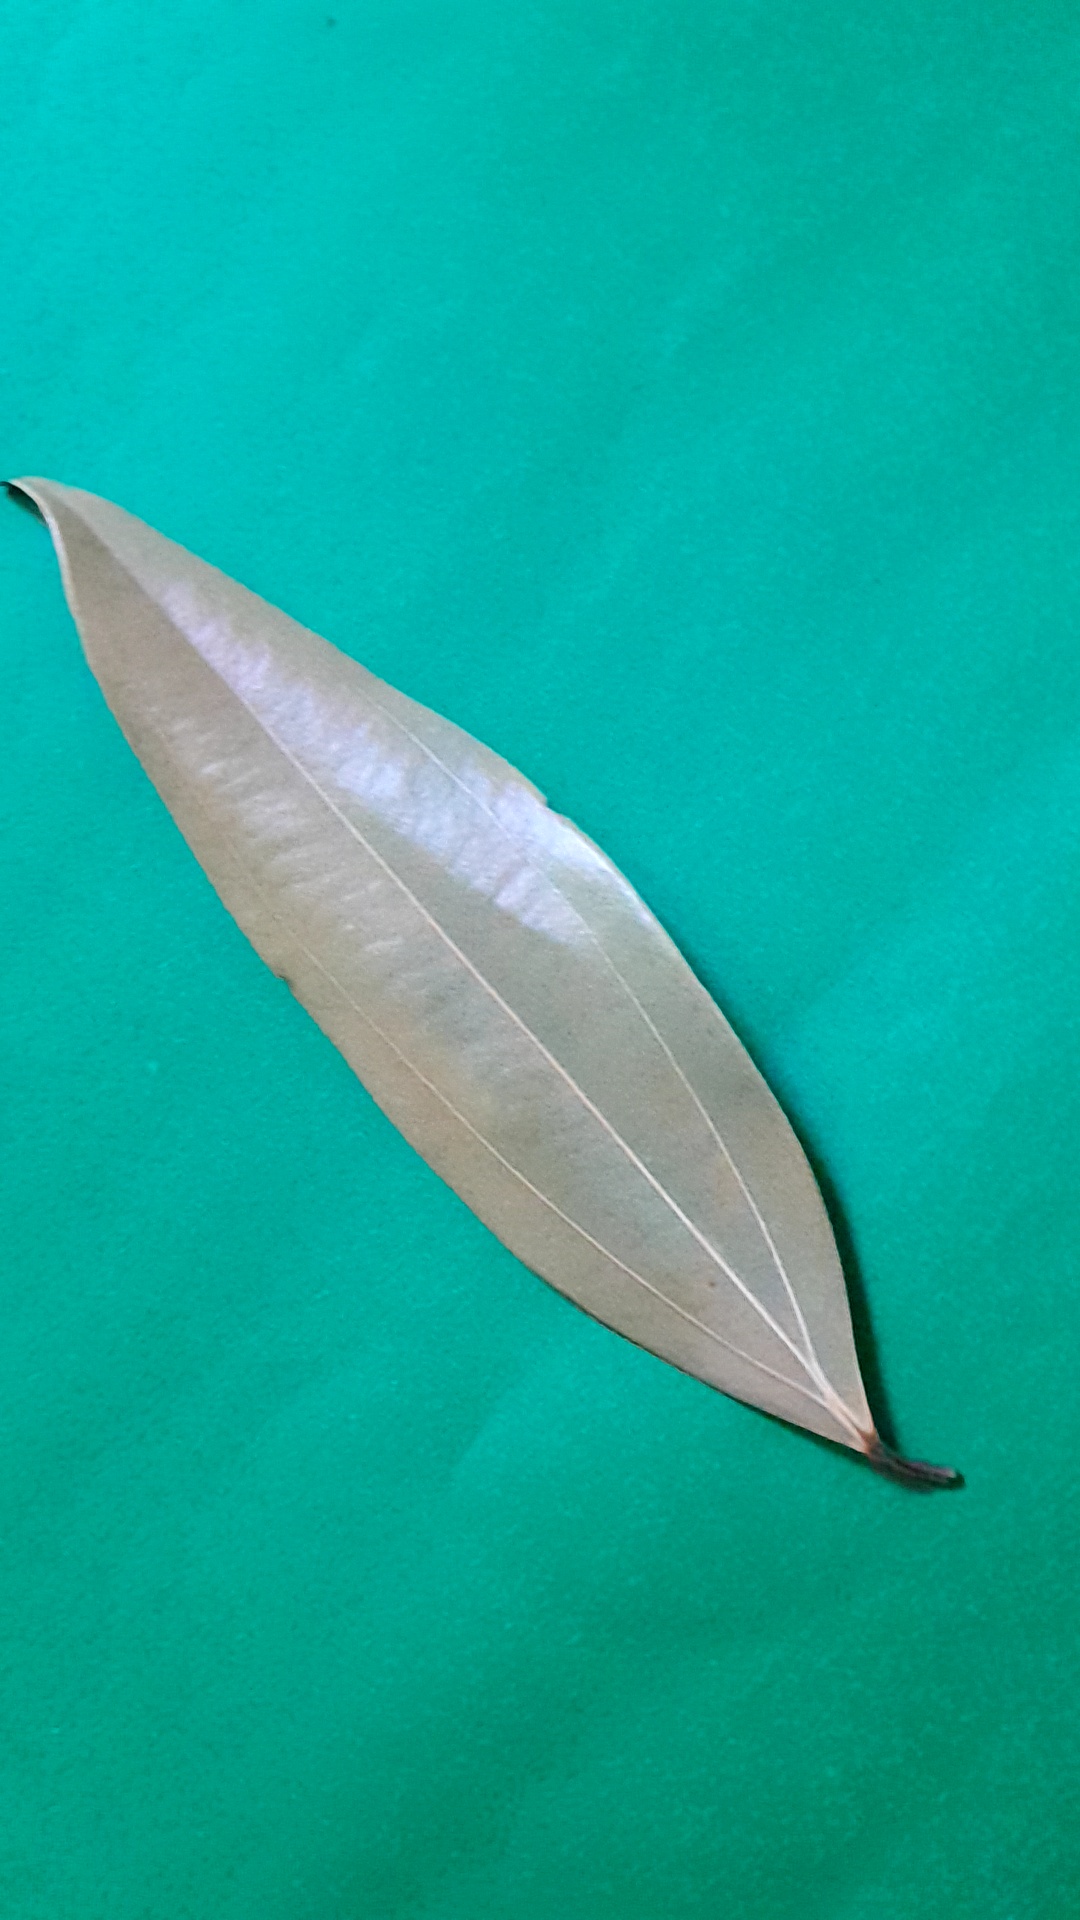
Label: Dry Leaf